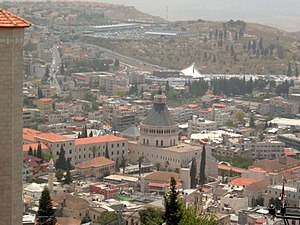
Nazareth
Det gamle Nazareth, der ligger i Galilæa i det nordlige Israel, er den største, rigeste og mest moderne arabiske by i landet.